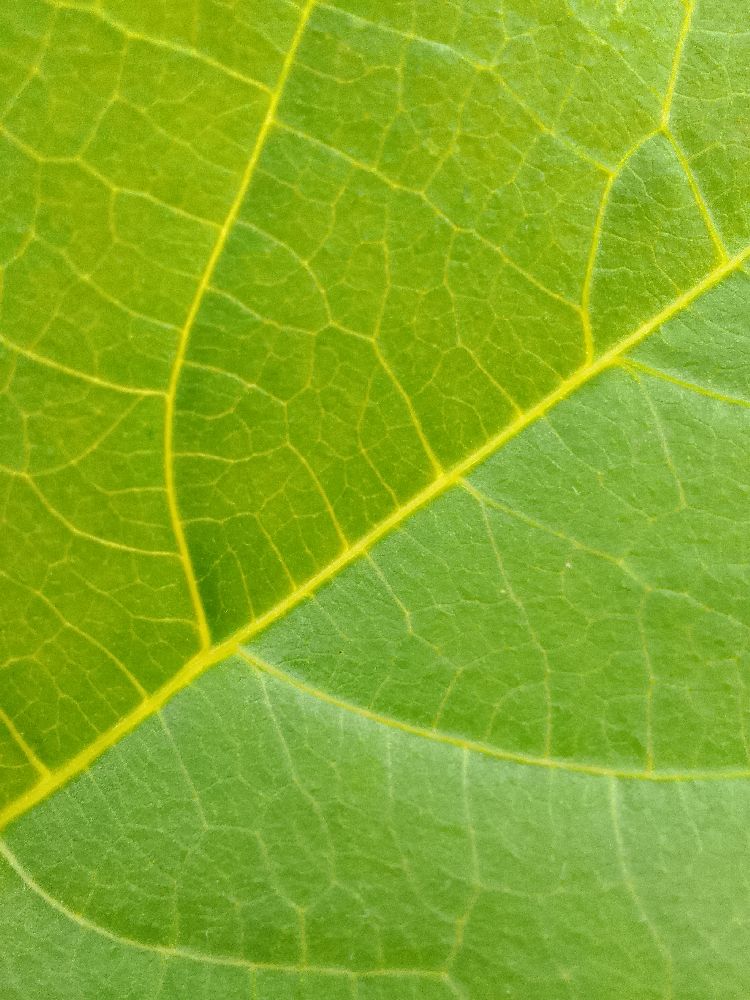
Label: healthy